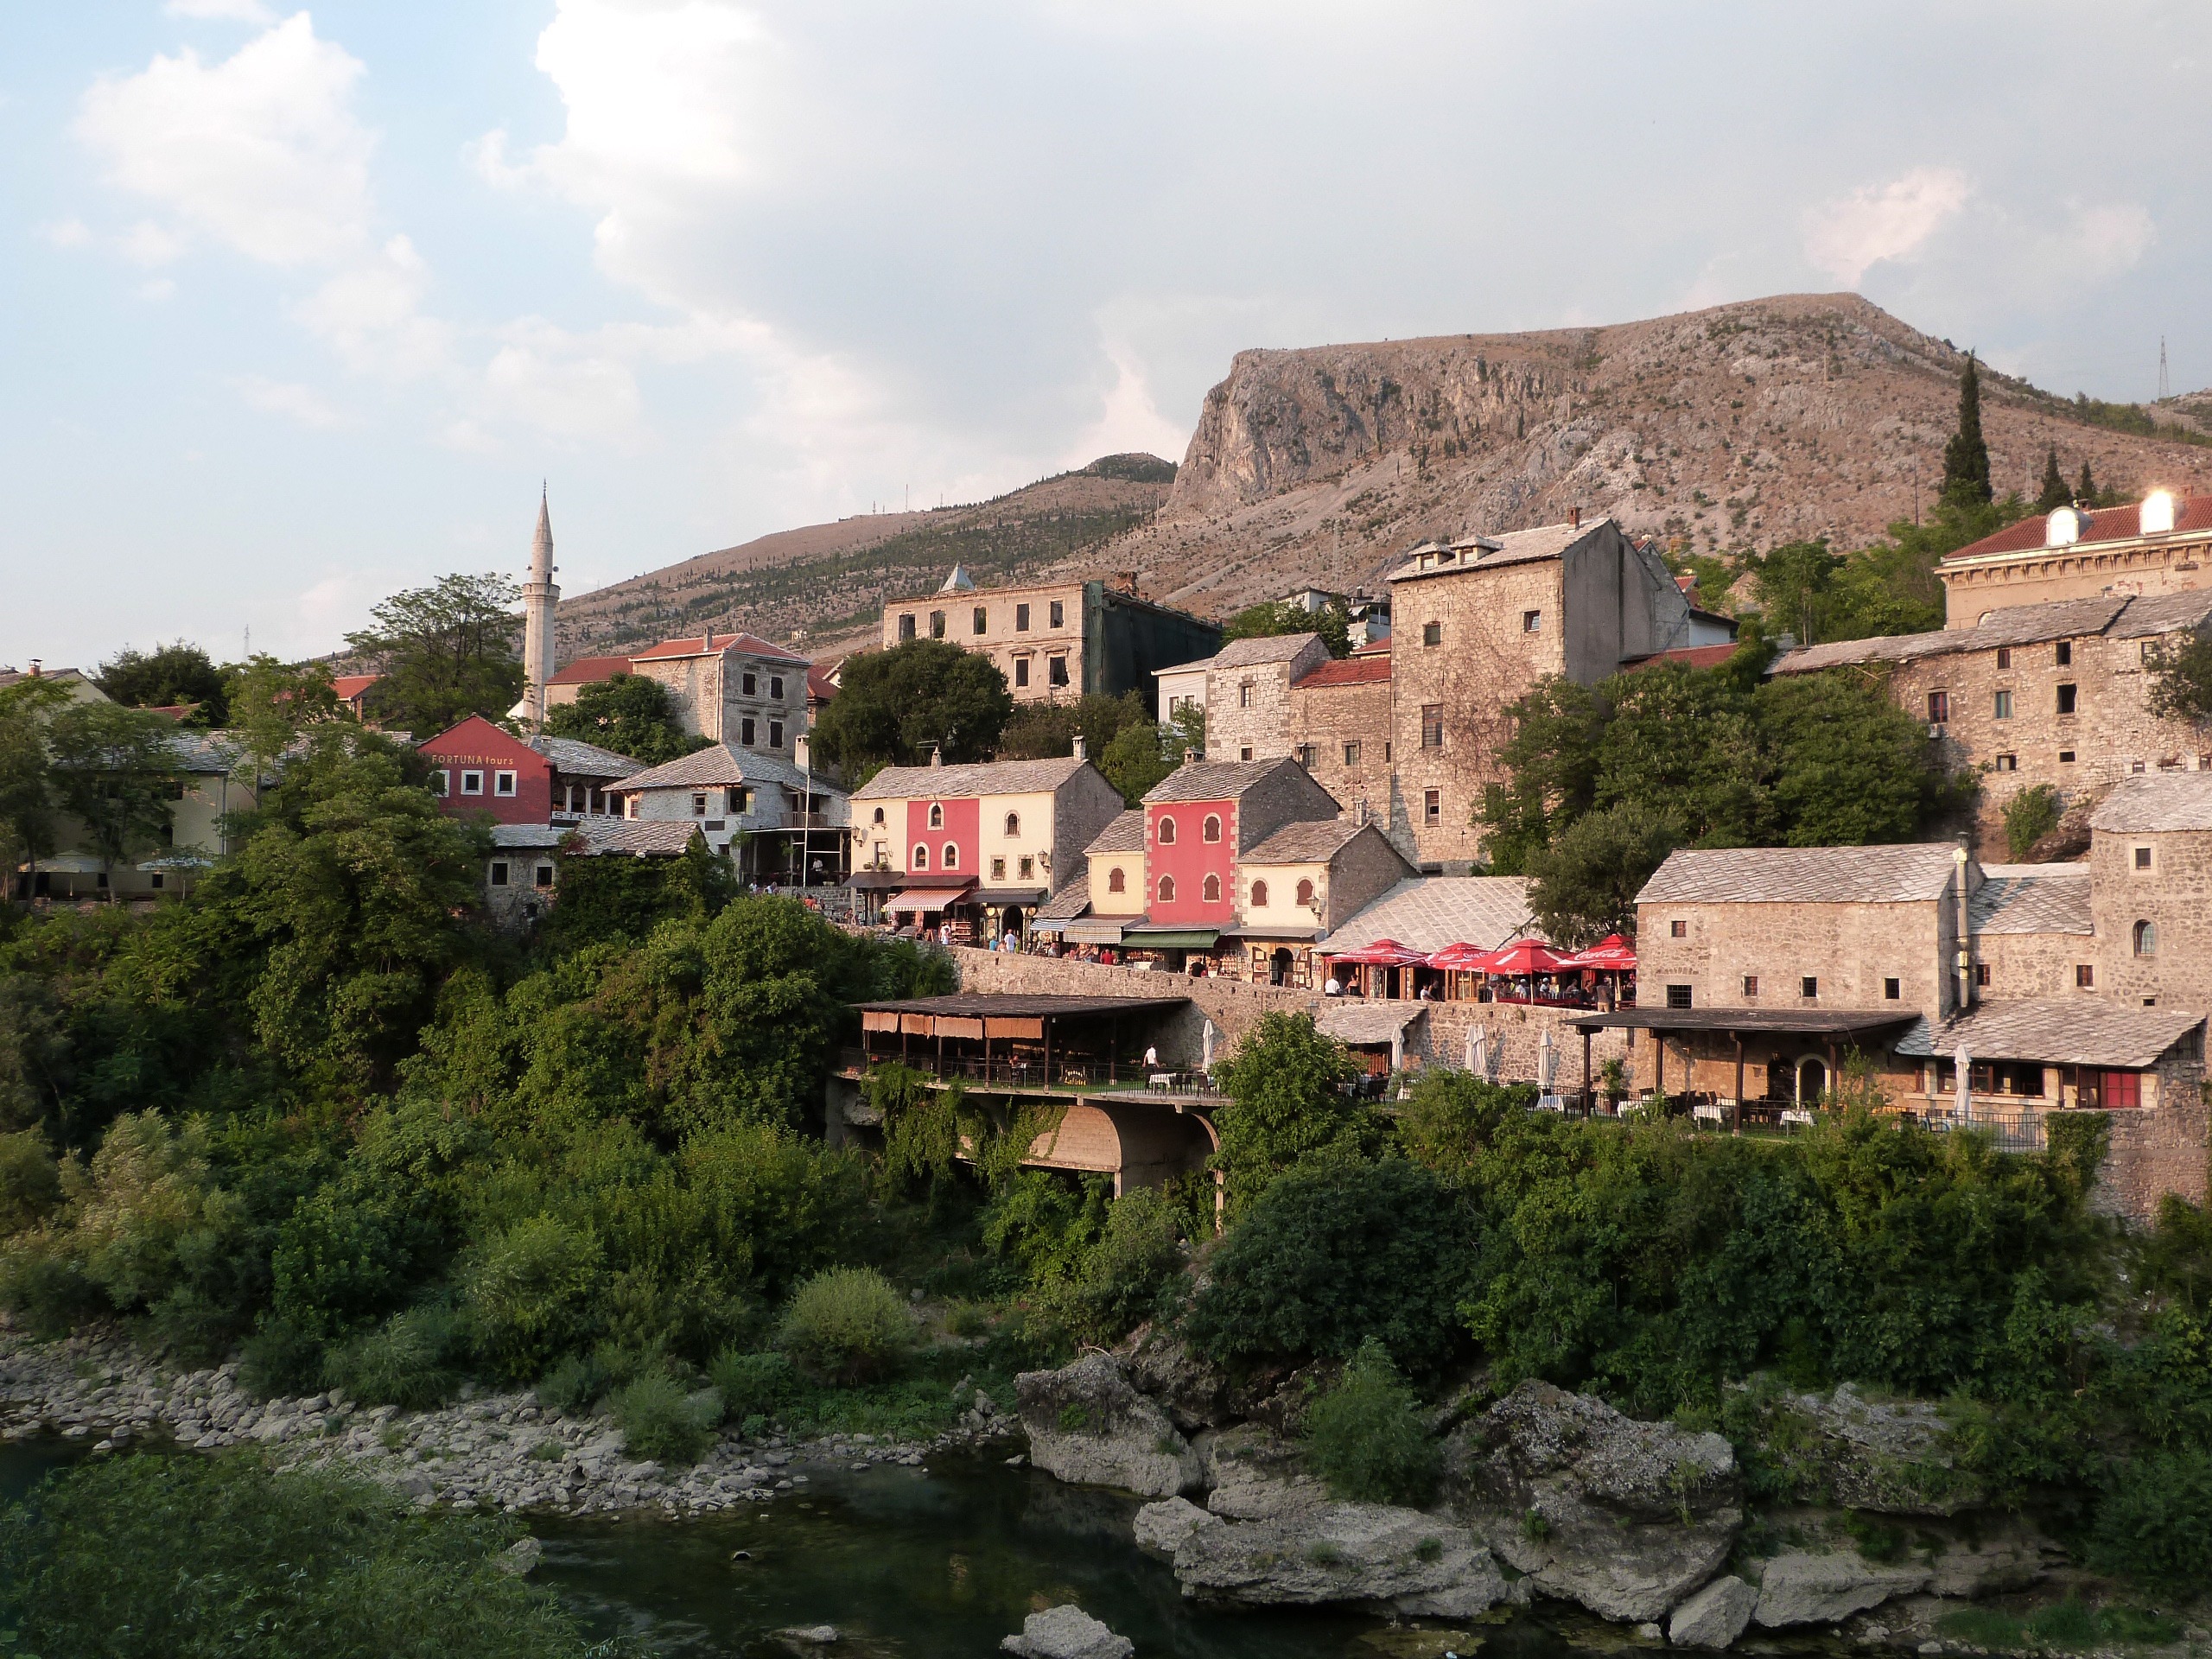
sea, architecture, structure, town, building, old, city, river, mountain range, cityscape, vacation, village, castle, fortification, tourism, old town, design, monastery, estate, rural area, architecture design, ancient history, human settlement, neretva river